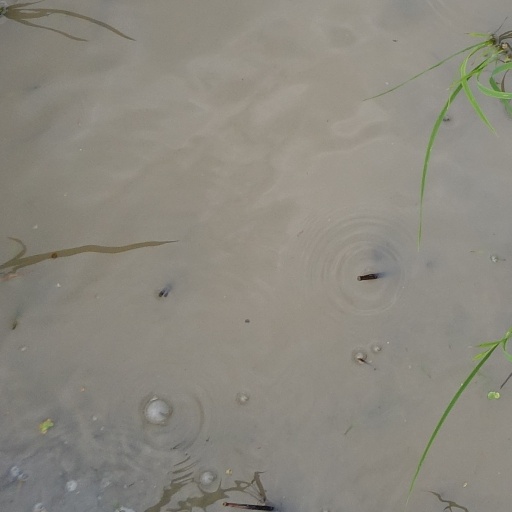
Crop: rice